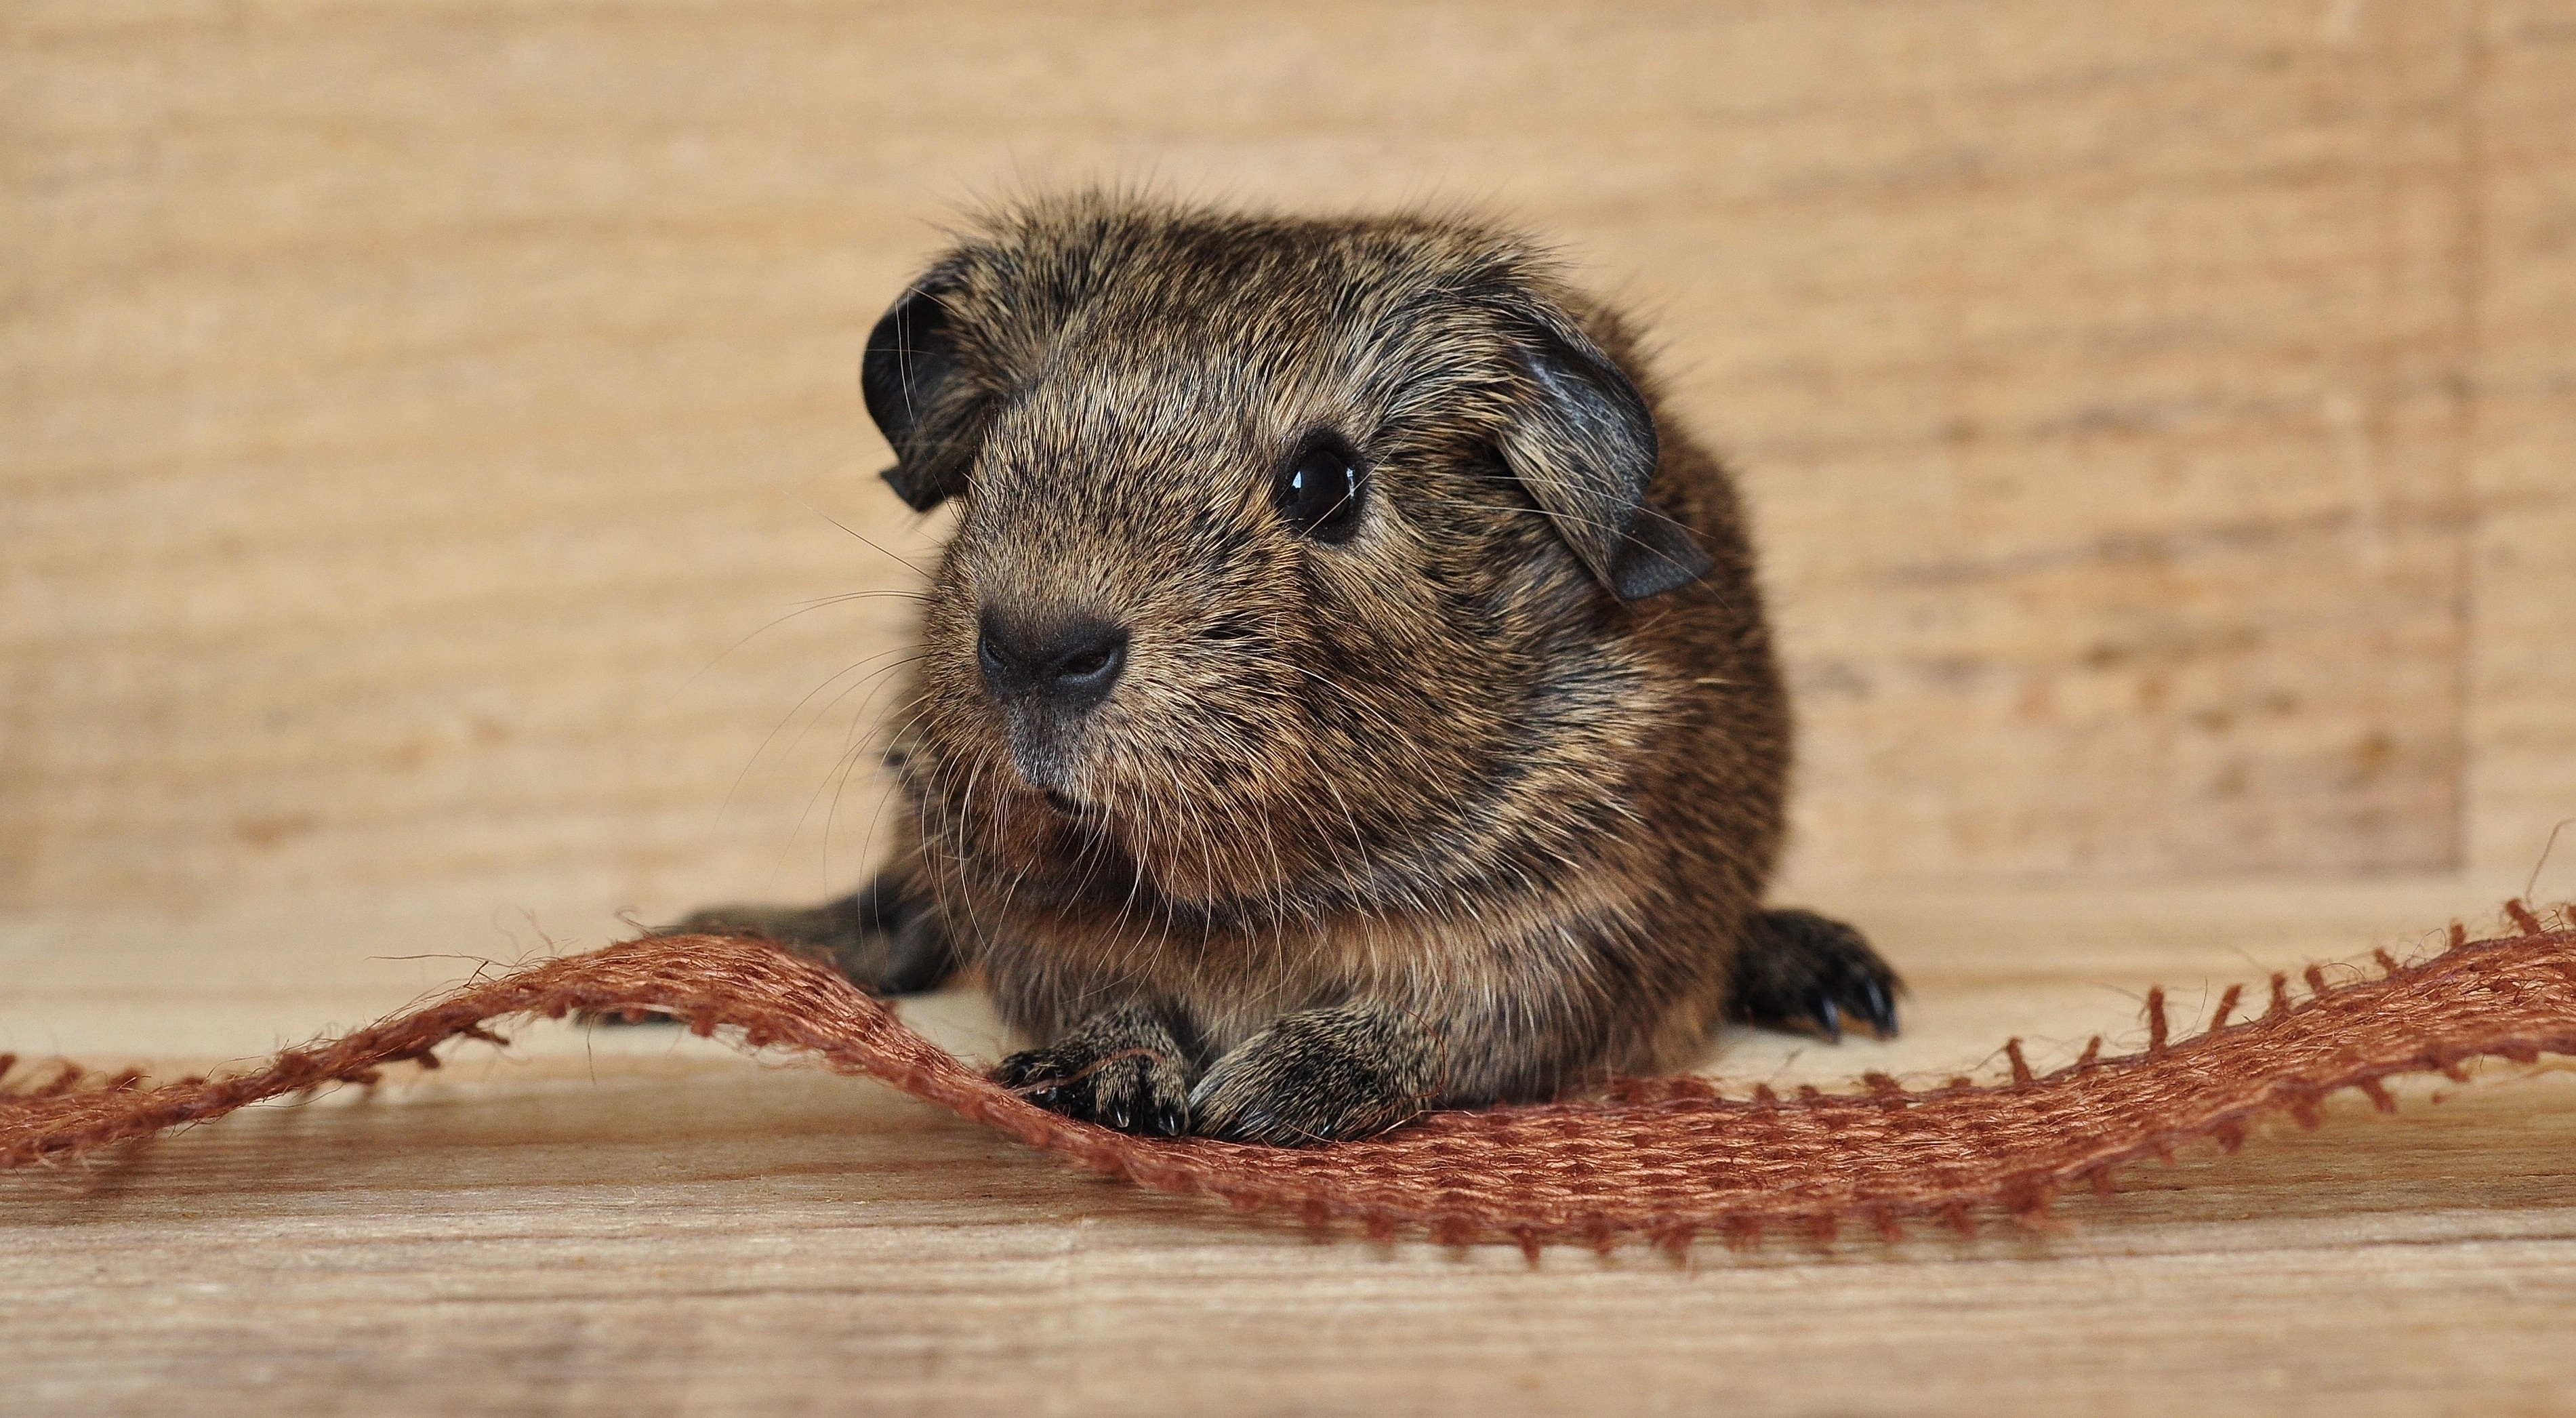
animal, cute, fur, mammal, rodent, fauna, guinea pig, whiskers, vertebrate, young animal, smooth hair, gerbil, black cream agouti, degu